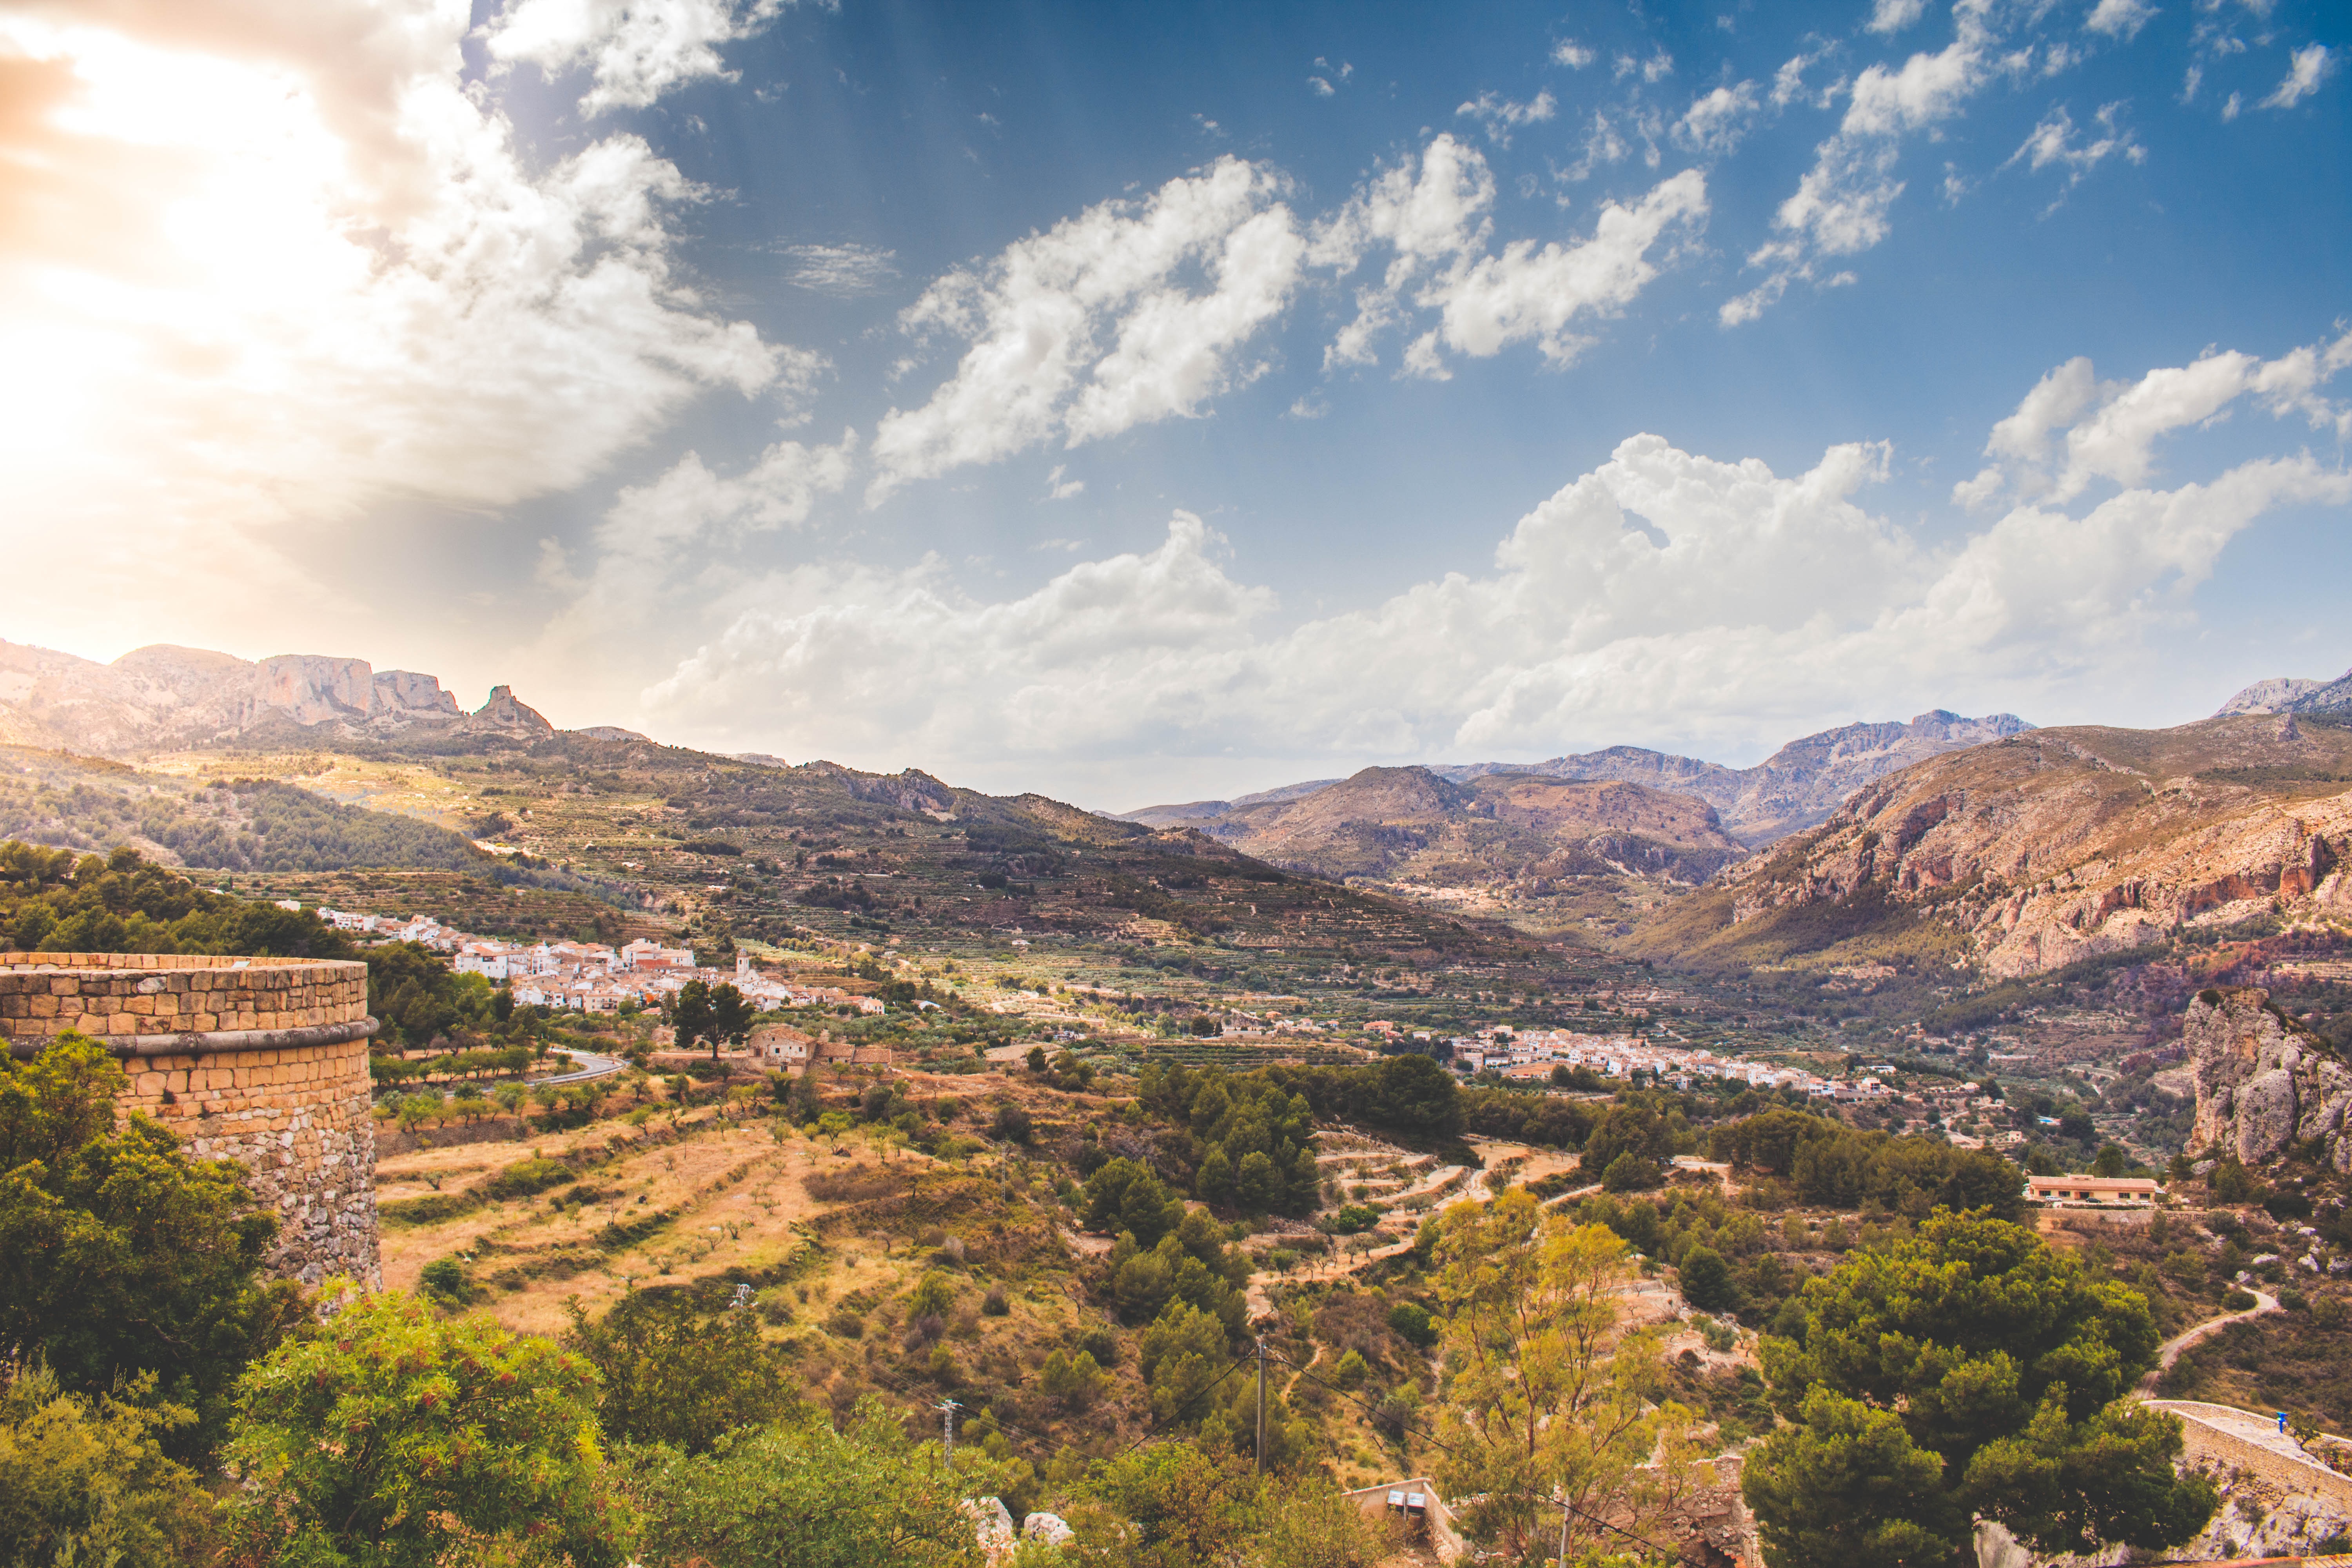
landscape, tree, mountain, cloud, hill, valley, mountain range, panorama, autumn, plateau, rural area, landform, geographical feature, mountainous landforms